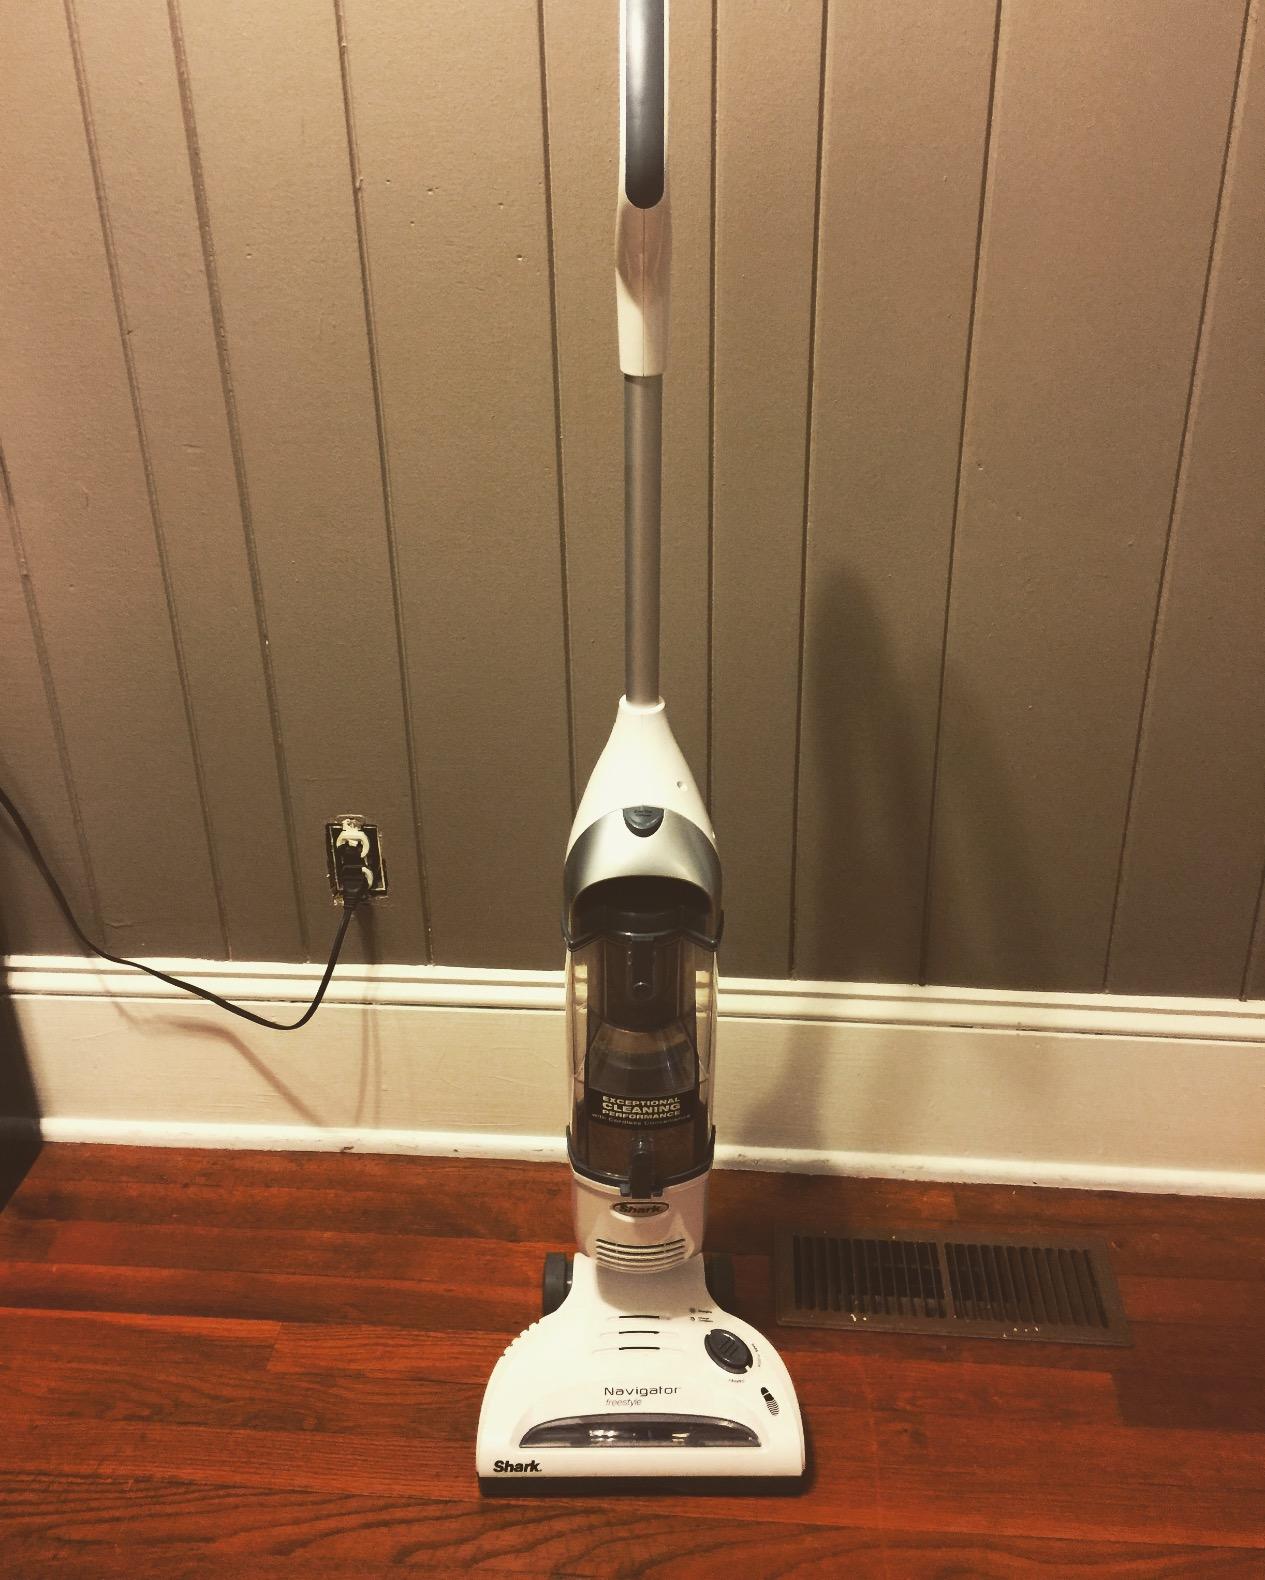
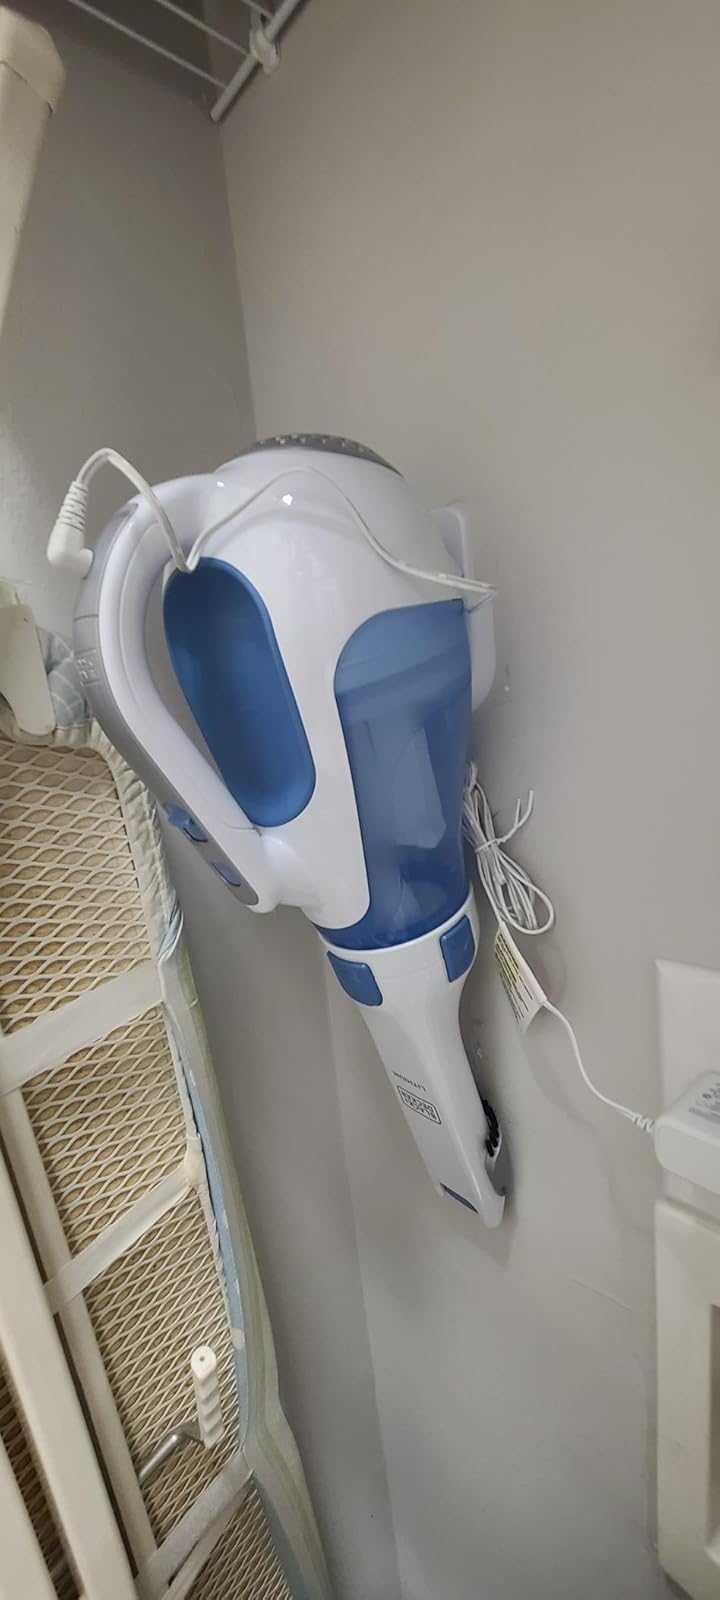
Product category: items_vacuum
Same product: no